Hodgkin family

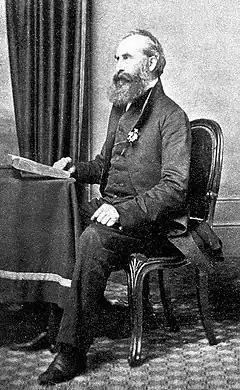
Thomas Hodgkin (1798-1866)

Thomas Hodgkin (1798 – 1866), or "Uncle Doctor" as he was known to succeeding generations, was a British physician, considered one of the most prominent pathologists of his time and a pioneer in preventive medicine. Hodgkin's lymphoma is named after him.